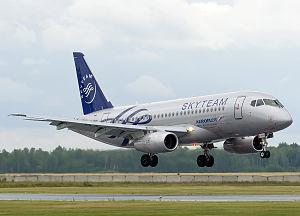
L'aéroport international Roshchino est un aéroport situé desservant l'oblast de Tioumen en Russie, à 13 kilomètres à l'ouest de la ville de Tioumen.